Stanislav Molchanov

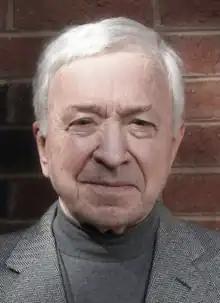
Stanislav Molchanov, 2022

Stanislav Alexeyevich Molchanov is a Soviet and American mathematician.